Natalya Shipilova

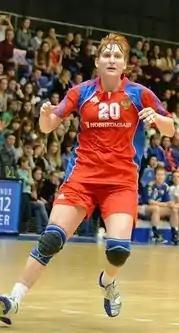
Shipilova in 2011

Natalya Borisovna Shipilova (December 31, 1979 in Volgograd) is a Russian team handball player, playing on the Russian women's national handball team. She won gold medals with the Russian winning team in the 2005 and 2007 World Women's Handball Championship.